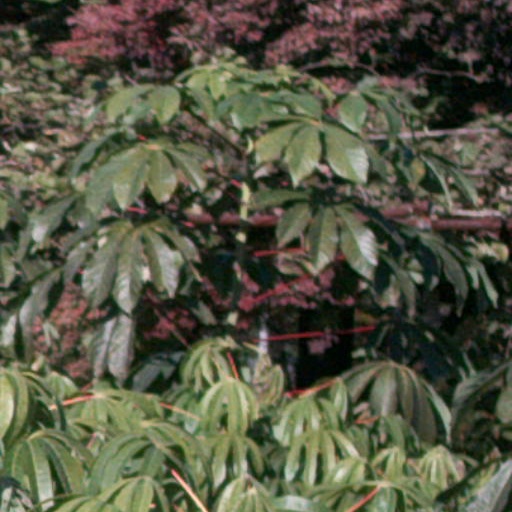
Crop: cassava